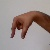
The image shows a hand gesture representing the letter 'Q' in Indian Sign Language.